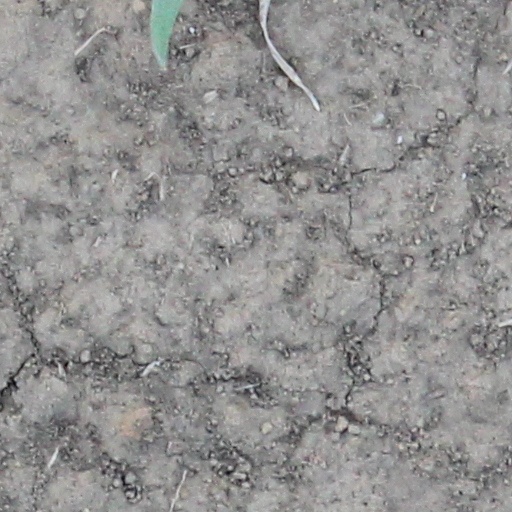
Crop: wheat